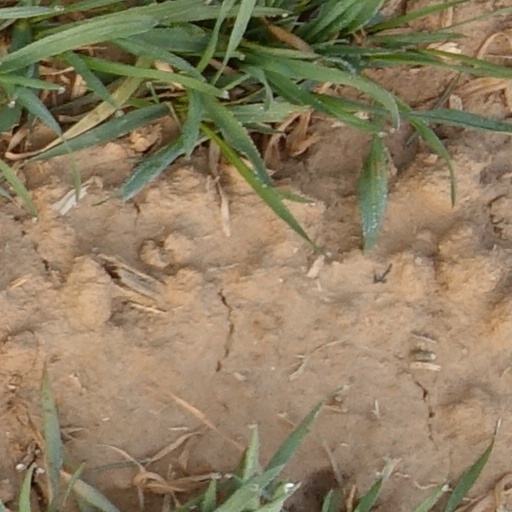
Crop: wheat